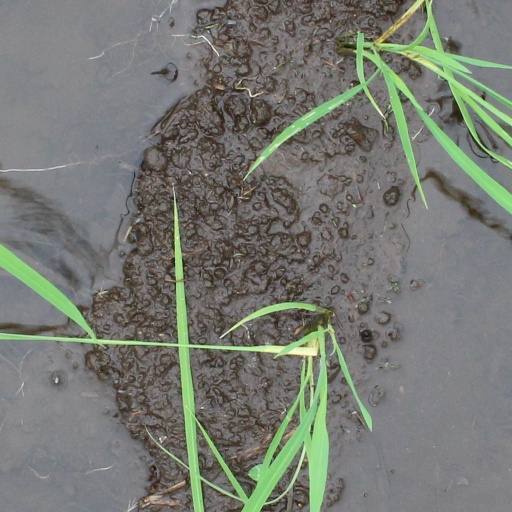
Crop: rice